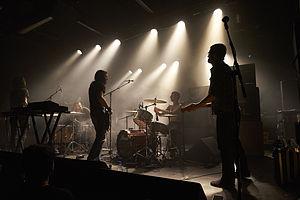
Year of No Light, souvent abrégé en YONL, est un groupe de post-metal français, originaire de Bordeaux, en Gironde. À la sortie de son premier album, Nord, YONL sait tirer ses influences de plusieurs genres, comprenant le post-rock, le sludge, du rock psychédélique sombre ainsi que le shoegaze atmosphérique. Le second album, Ausserwelt, n'est publié qu'en 2010 à la suite d'un changement significatif de la formation en 2008, établissant le groupe en tant que sextuor instrumental, comprenant deux batteurs et trois guitaristes. Ausserwelt voit le son du groupe se développer vers des univers plus proches du black metal et du doom metal tout en conservant une touche de post-rock.